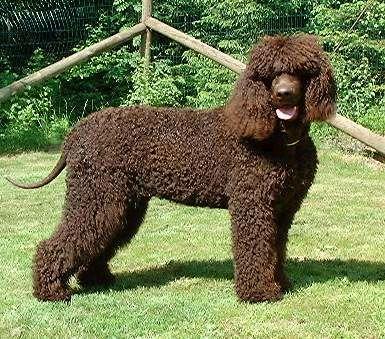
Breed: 219-n000066-Irish_water_spaniel